Bronze and Iron Age in Azerbaijan

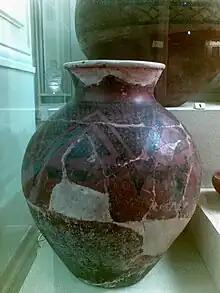
Painted vessel from Kul-Tepe II

During this period, much larger settlements were established, social and property inequality among the population started to increase, more sustainable relationship between the tribes resulted in emerging separate ethnocultural commonalities. Oval shaped settlements of previous periods replaced with houses with several rooms. Besides, cyclopean areas in mountainous territories started to be used from this period as strengthened settlements built with huge parts of rocks in order to protect the possessions of the tribal unions. Based on the findings in Uzerliktepe, Aghdam (grapevine kernel remainings) and in Nakhchivan (stone tools for crushing grapes), grapevine growing and winemaking emerged in this period. Second division of labor occurred in middle Bronze Age and craftsmanship separated from other production areas.